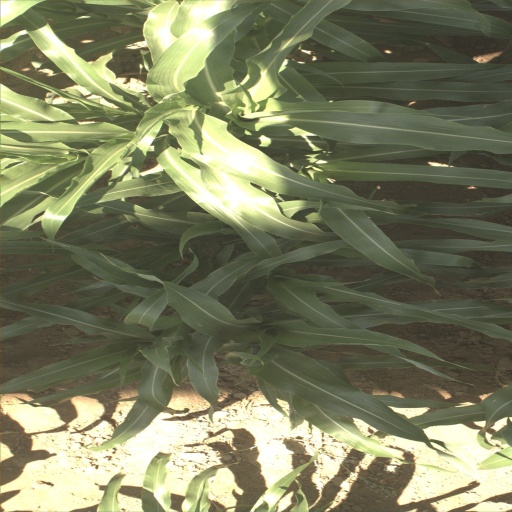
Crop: sorghum